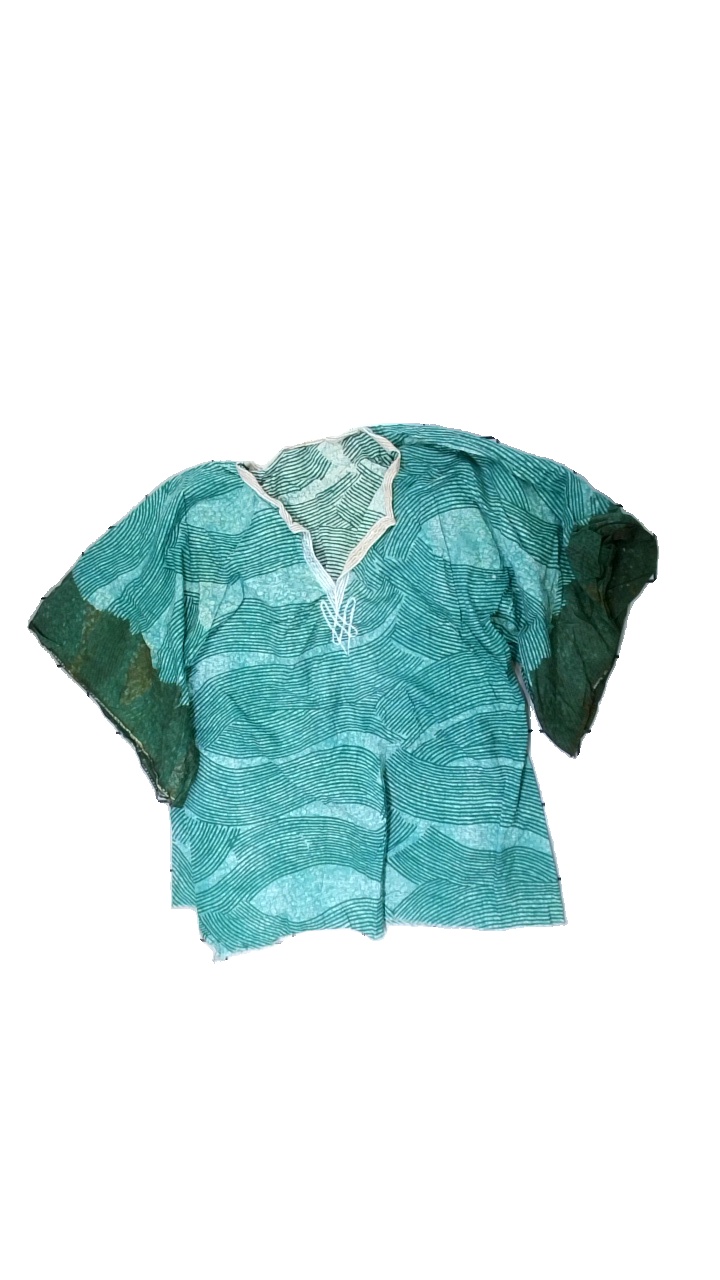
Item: Blouse (Ladies)
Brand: Missing
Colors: Green, White
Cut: Regular, V-collar
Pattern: Other
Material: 100% cotton
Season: All
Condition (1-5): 2
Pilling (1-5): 3
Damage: torn seam
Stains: Minor
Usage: Recycle
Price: <50